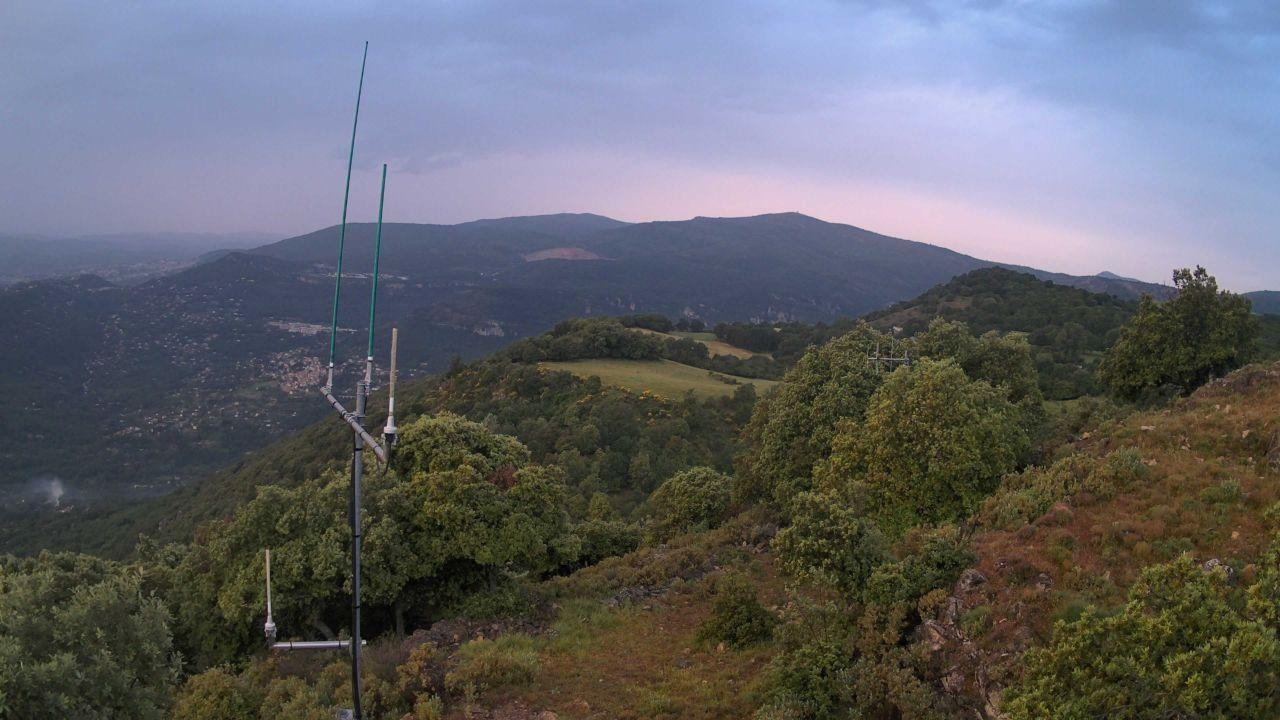
Fire: no
Smoke: yes